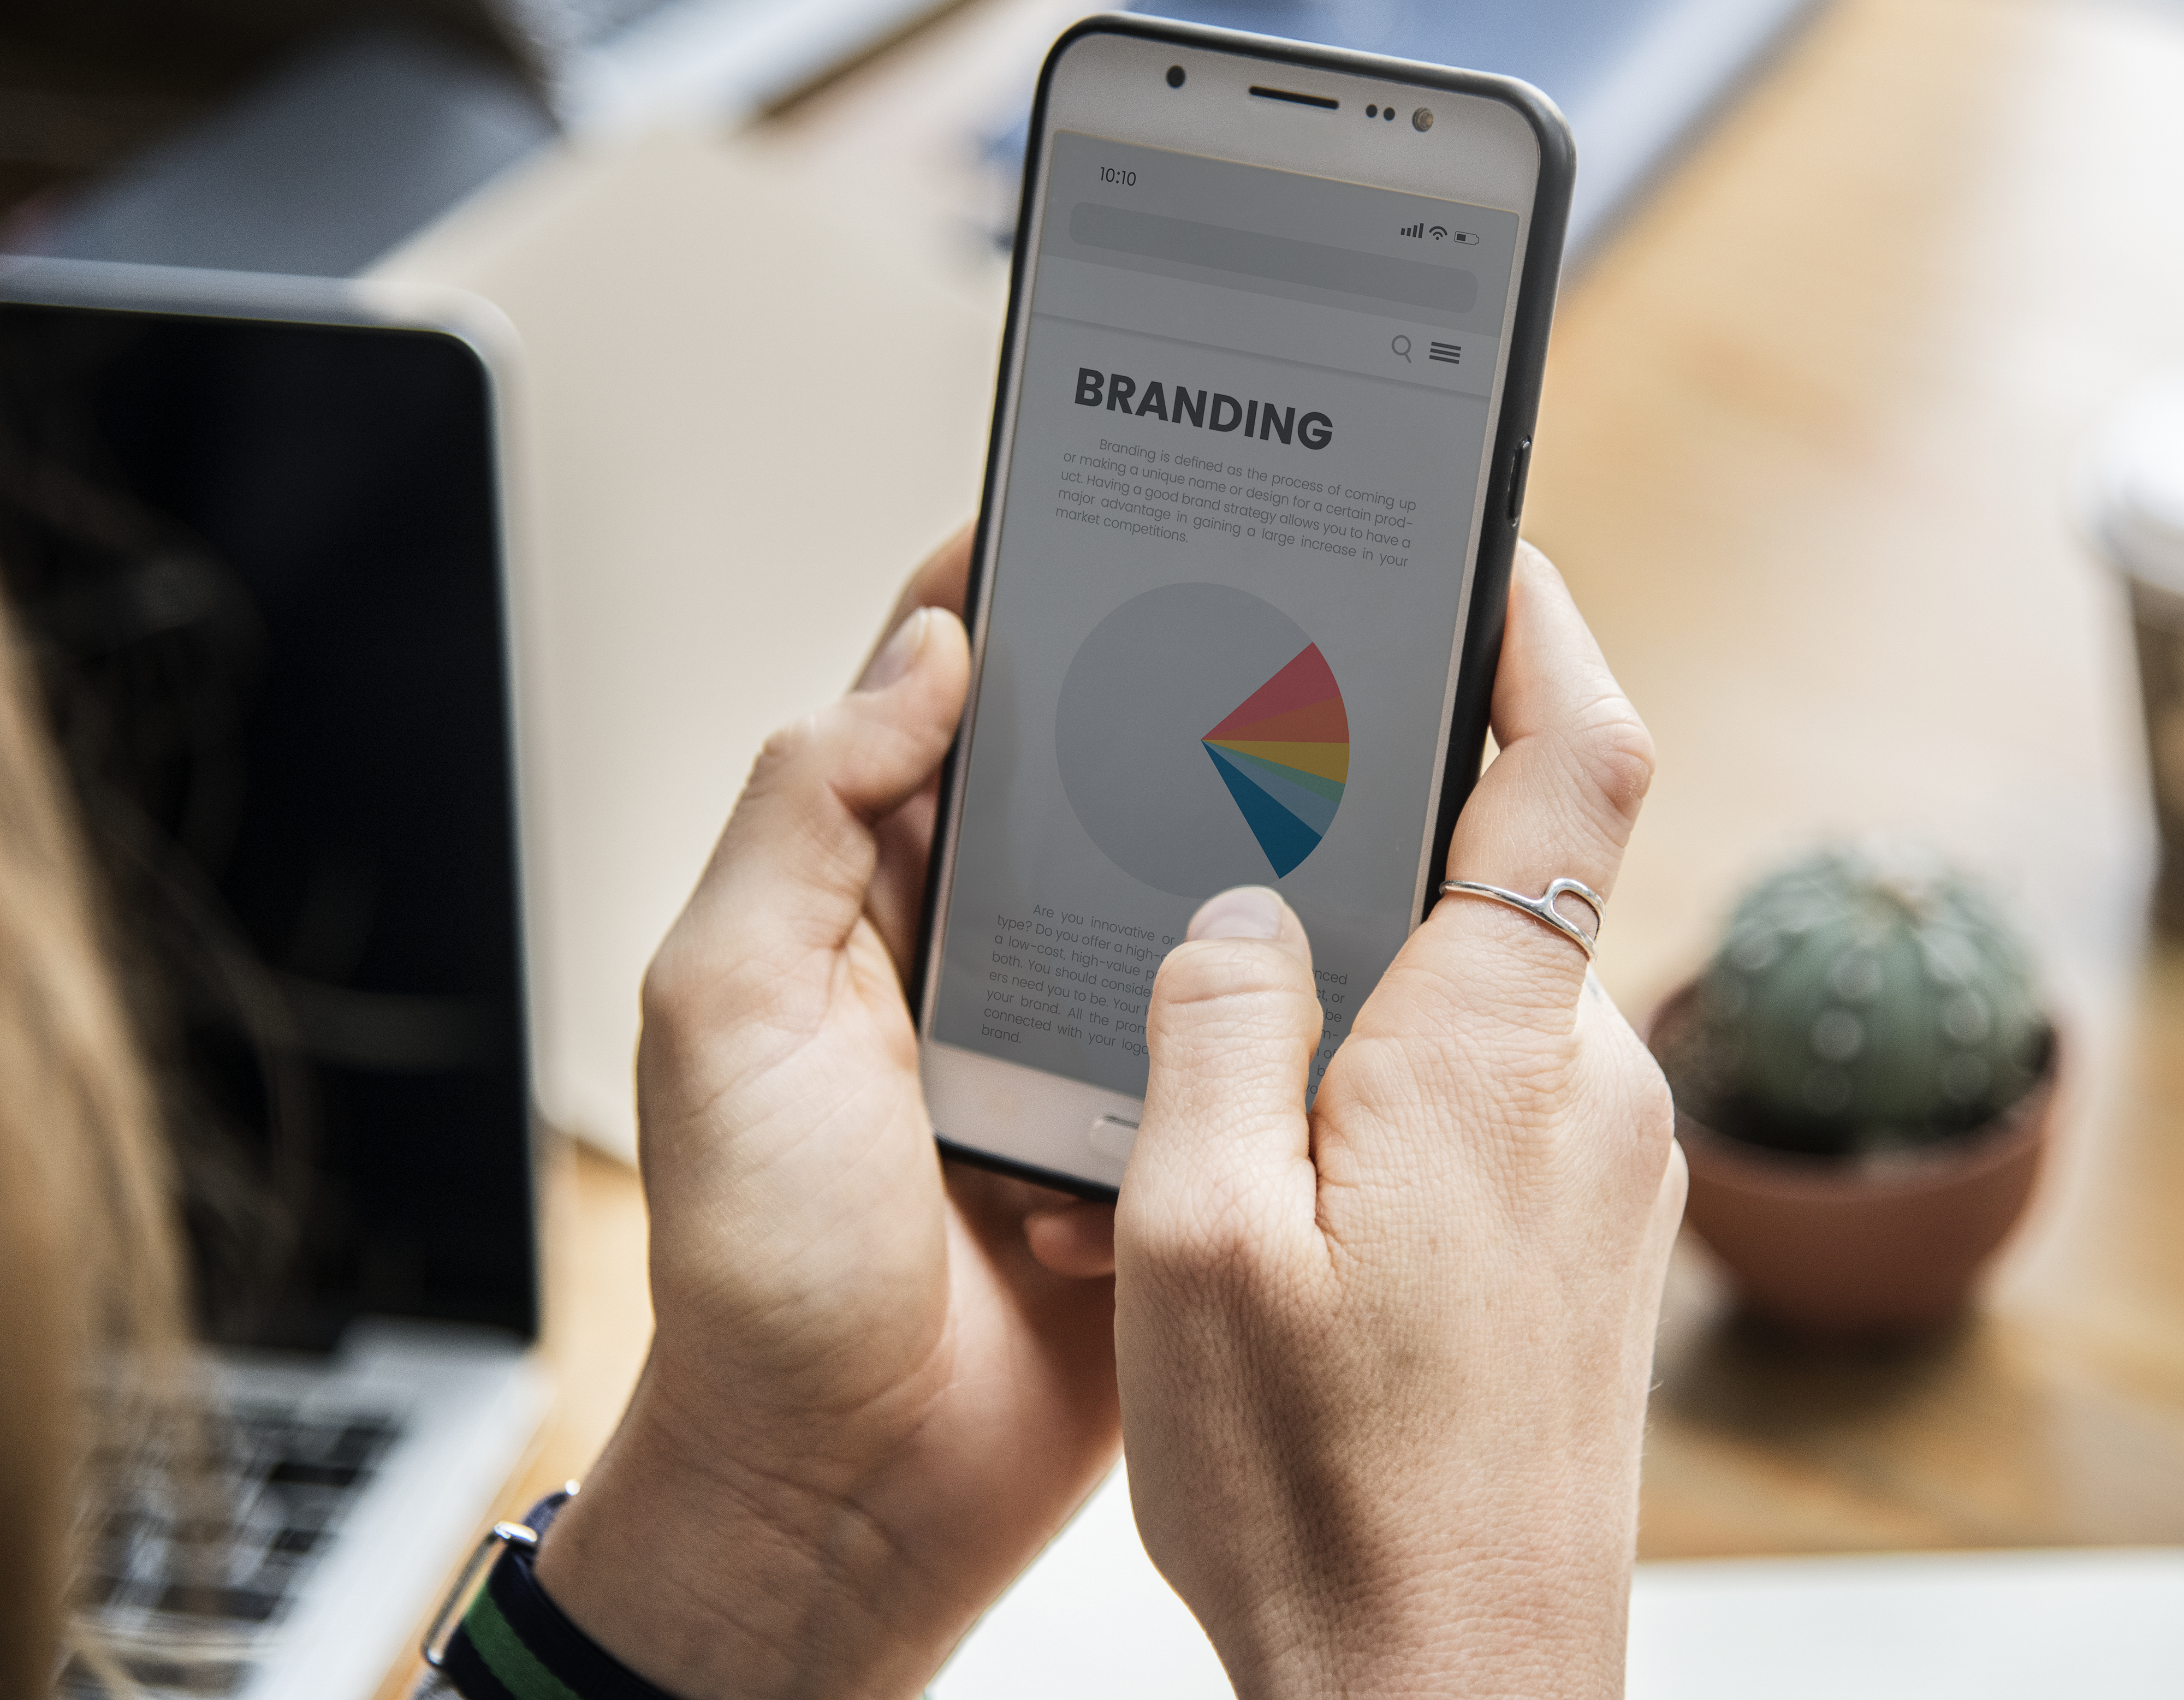
ad, advertising, blank, brand, branding, cellphone, communication, community, connecting, connection, copy space, data, design space, device, digital, electronic, gadget, global, hands, holding, icon, information, innovation, internet, media, mobile, network, networking, online, phone, screen, sharing, smartphone, social, startup, technology, telephone, wireless, mobile phone, communication device, electronic device, finger, hand, portable communications device, cellular network, mobile device, nail